Troubadour

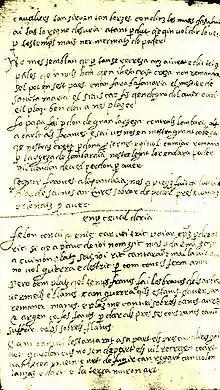
Late 16th-century Italian cursive on paper, recording a song of Perceval Doria

The first half of the 12th century saw relatively few recorded troubadours. Only in the last decades of the century did troubadour activity explode. Almost half of all troubadour works that survive are from the period 1180–1220. In total, moreover, there are over 2,500 troubadour lyrics available to be studied as linguistic artifacts (Akehurst, 23). The troubadour tradition seems to have begun in western Aquitaine (Poitou and Saintonge) and Gascony, from there spreading over into eastern Aquitaine (Limousin and Auvergne) and Provence. At its height it had become popular in Languedoc and the regions of Rouergue, Toulouse, and Quercy (c. 1200). Finally, in the early 13th century it began to spread into first Italy and then Catalonia, whence to the rest of modern Spain and then Portugal. This development has been called the "rayonnement des troubadours".